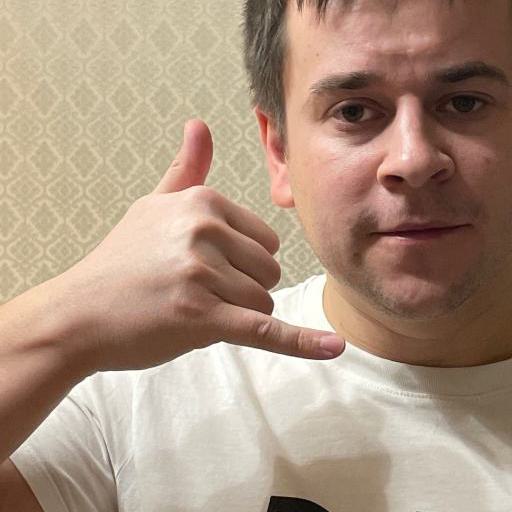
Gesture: call